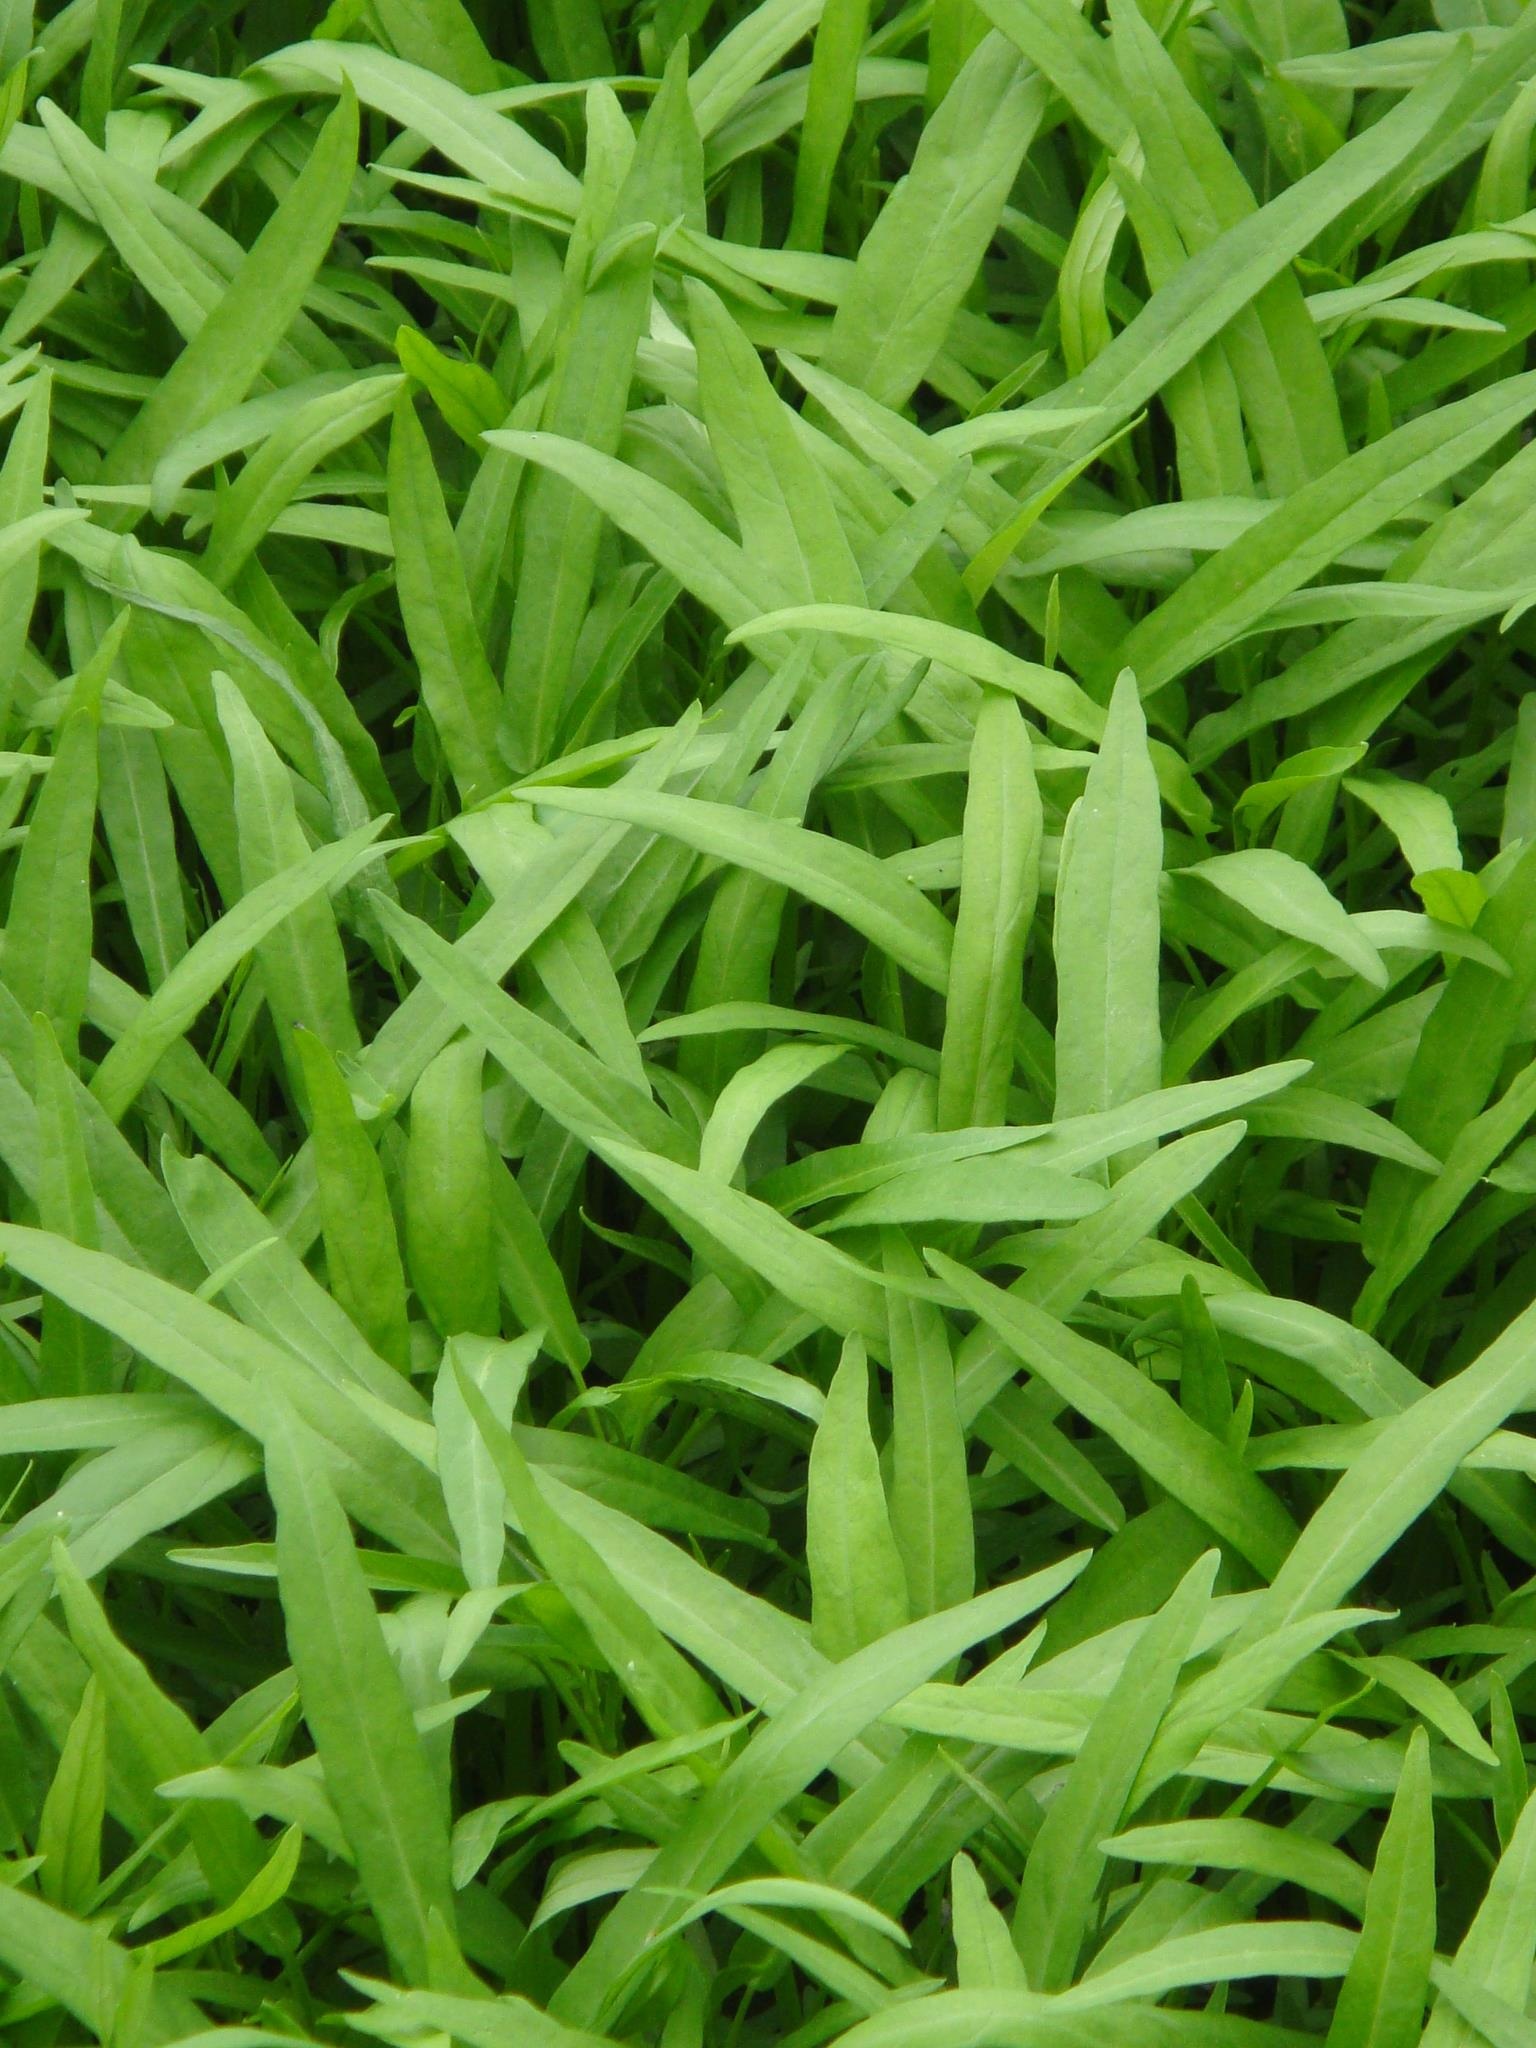
grass, plant, field, lawn, leaf, flower, food, green, herb, produce, flooring, flowering plant, artificial turf, water spinach, grass family, plant stem, land plant, brassica rapa, farm operating